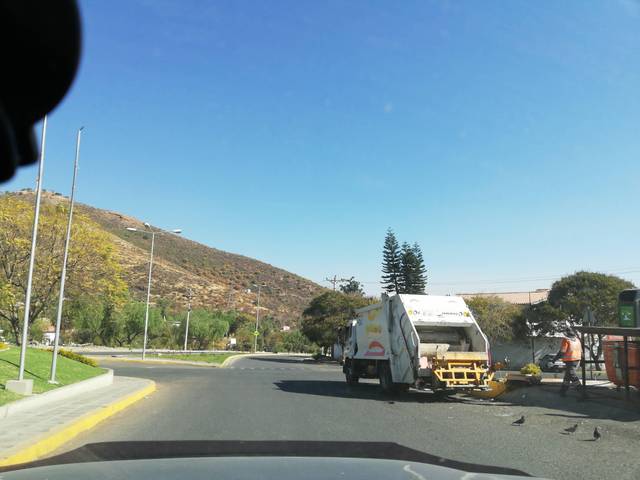
Region: Bolivia
Coordinates: -17.374, -66.137